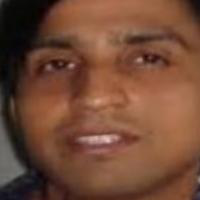
Age group: age 21-30